Italian Expeditionary Corps in China

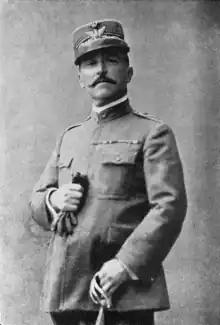
"Colonello" ("Colonel") Vincenzo Garioni, photographed as a "maggior generale" ("major general") in 1914.

On 5 July 1900, the Italian Parliament decided on a more massive military intervention in China by sending an expeditionary force, the Italian Expeditionary Corps in China, of more than 2,000 men under the command of "Colonnello" ("Colonel") Vincenzo Garioni of the "Bersaglieri" ("sharpshooters") . The Expeditionary Corps was recruited mostly on a voluntary basis with an additional salary per day of 8 lire for commissioned officers, 2 lire for non-commissioned officers, and 40 centesimi for troops.